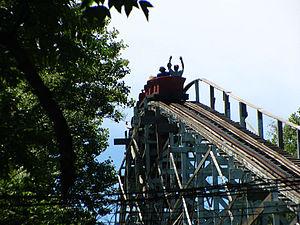
Conneaut Lake Park est une station balnéaire et un parc d'attractions situé à Conneaut Lake, en Pennsylvanie, aux États-Unis. Il est connu comme destination touristique régionale depuis 1892. Le parc possède Blue Streak, un parcours de montagnes russes en bois classé comme "historique" par les American Coaster Enthusiasts. Conneaut Lake est le plus grand lac naturel de Pennsylvanie et est une station estivale populaire des plaisanciers en raison de l'absence de limite de puissance sur le lac.